Love in the 1980s

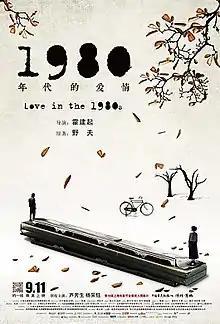
Poster

Love in the 1980s is a 2015 Chinese period romance film directed by Huo Jianqi and based on a novel by Ye Fu. It was released on September 11, 2015.